Anton Grigoryev

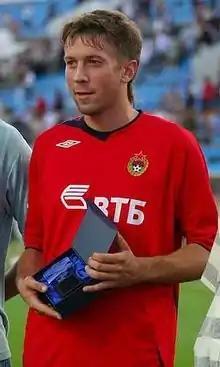
Grigoryev with CSKA Moscow in 2008

Anton Vladimirovich Grigoryev (born 13 December 1985) is a Russian former football central defender.